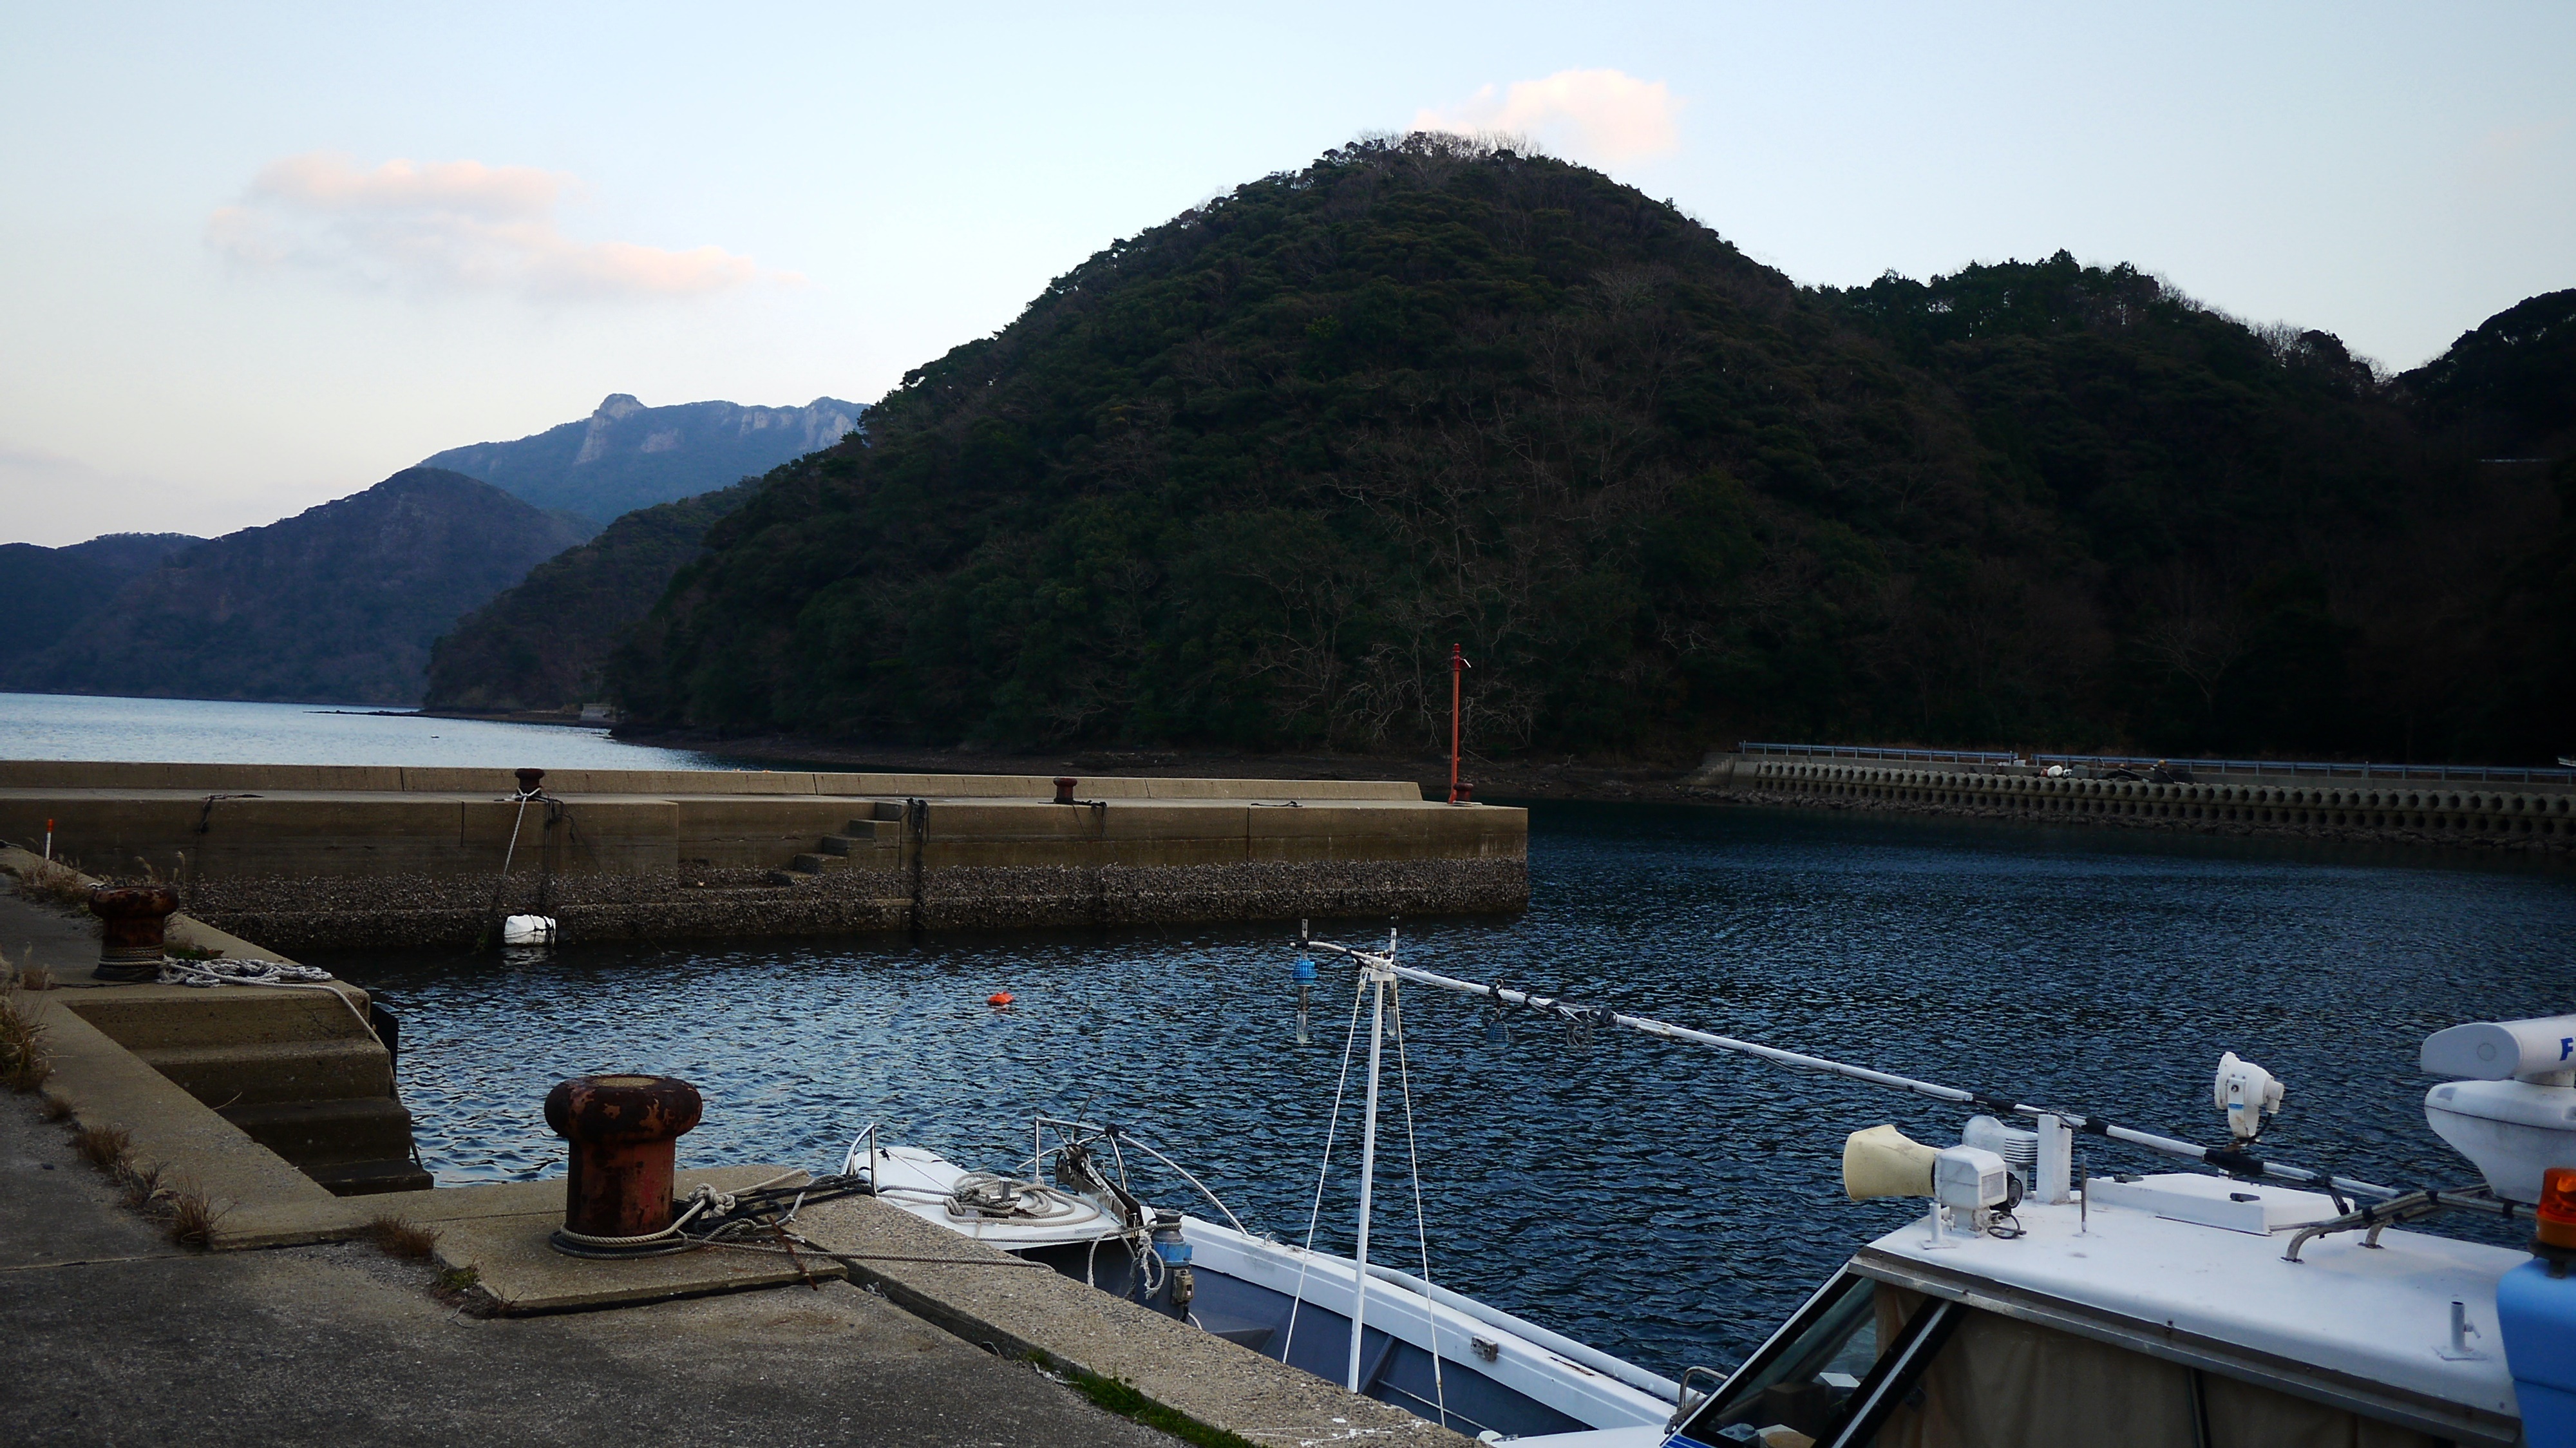
sea, coast, mountain, dock, lake, river, vacation, travel, vehicle, bay, reservoir, japan, tsushima